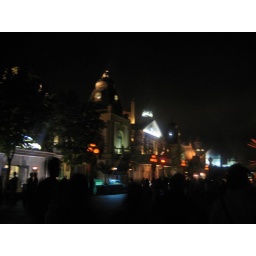
A stretch og building along the road in everland